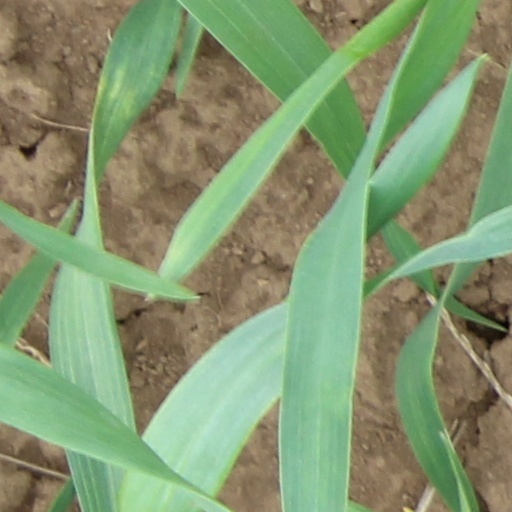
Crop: wheat